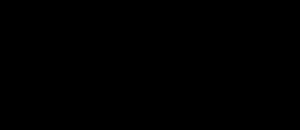
Le nicotinamide adénine dinucléotide est une coenzyme présente dans toutes les cellules vivantes. Il s'agit d'un dinucléotide, dans la mesure où la molécule est constituée d'un premier nucléotide, dont la base nucléique est l'adénine, uni à un second nucléotide, dont la base est le nicotinamide. Le NAD existe sous une forme oxydée, notée NAD⁺, et une forme réduite, notée NADH.